Nanashi no Game

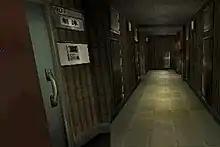
The 3D exploration mode in "Nanashi no Game". The player holds their DS sideways, so that the touch screen (the player character's forward facing direction) is on the right.

"Nanashi no Game" involves two separate modes of play. Most of the game takes place in the real world, where the player navigates real-time 3D environments using the DS's D-Pad and Touch Screen. While exploring, the player must solve puzzles and reach locations. The player can switch to the TS Menu at any time, where they can play the cursed game, read e-mail messages, and load a previous save file. In many cases, an e-mail message or update to the cursed game will interrupt the player's exploration. In the cursed game, which only uses the top DS screen, the player controls a 2D 8-bit RPG that provides clues to the current situations and can, in some cases, advance the story.